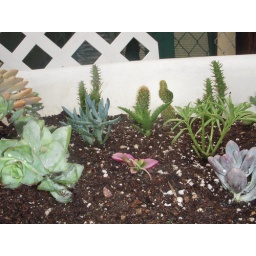
ground level of succulents in a bathtub